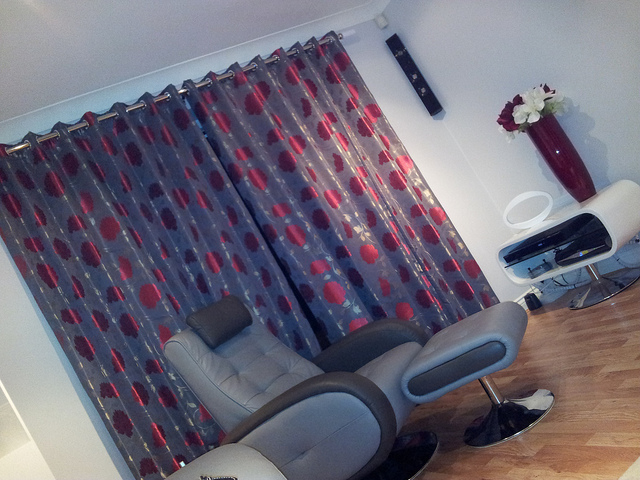
user: Given an image and a question. Answer the question in a short answer. Question: What is the object in front of the chair used for? Short Answer:
assistant: foot rest